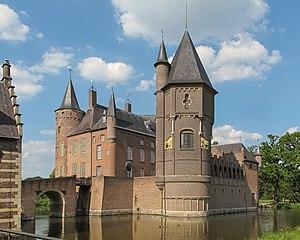
Heeswijk est un village situé dans la commune néerlandaise de Bernheze, dans la province du Brabant-Septentrional. Le 1ᵉʳ janvier 2009, le village comptait 3 072 habitants.